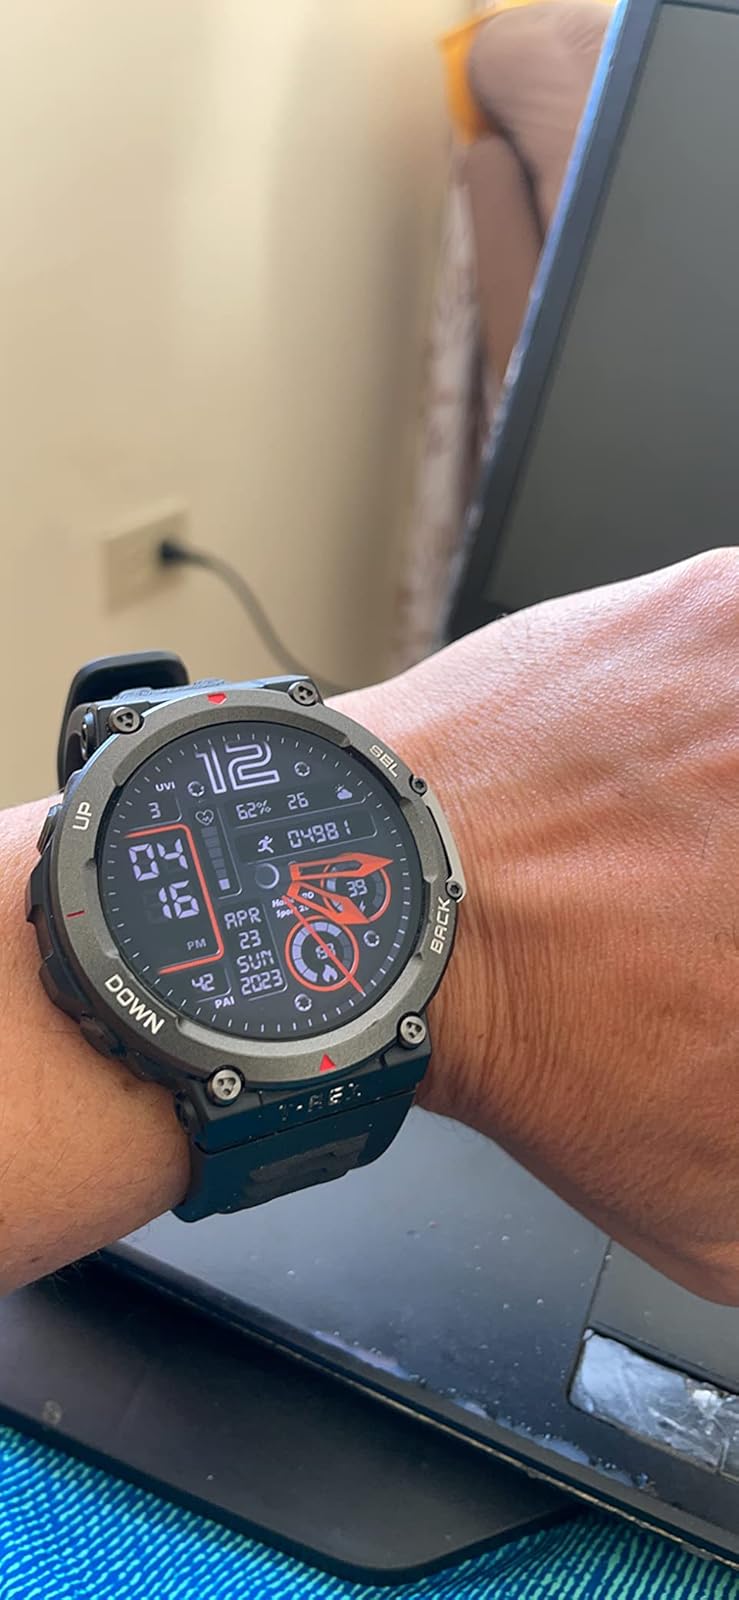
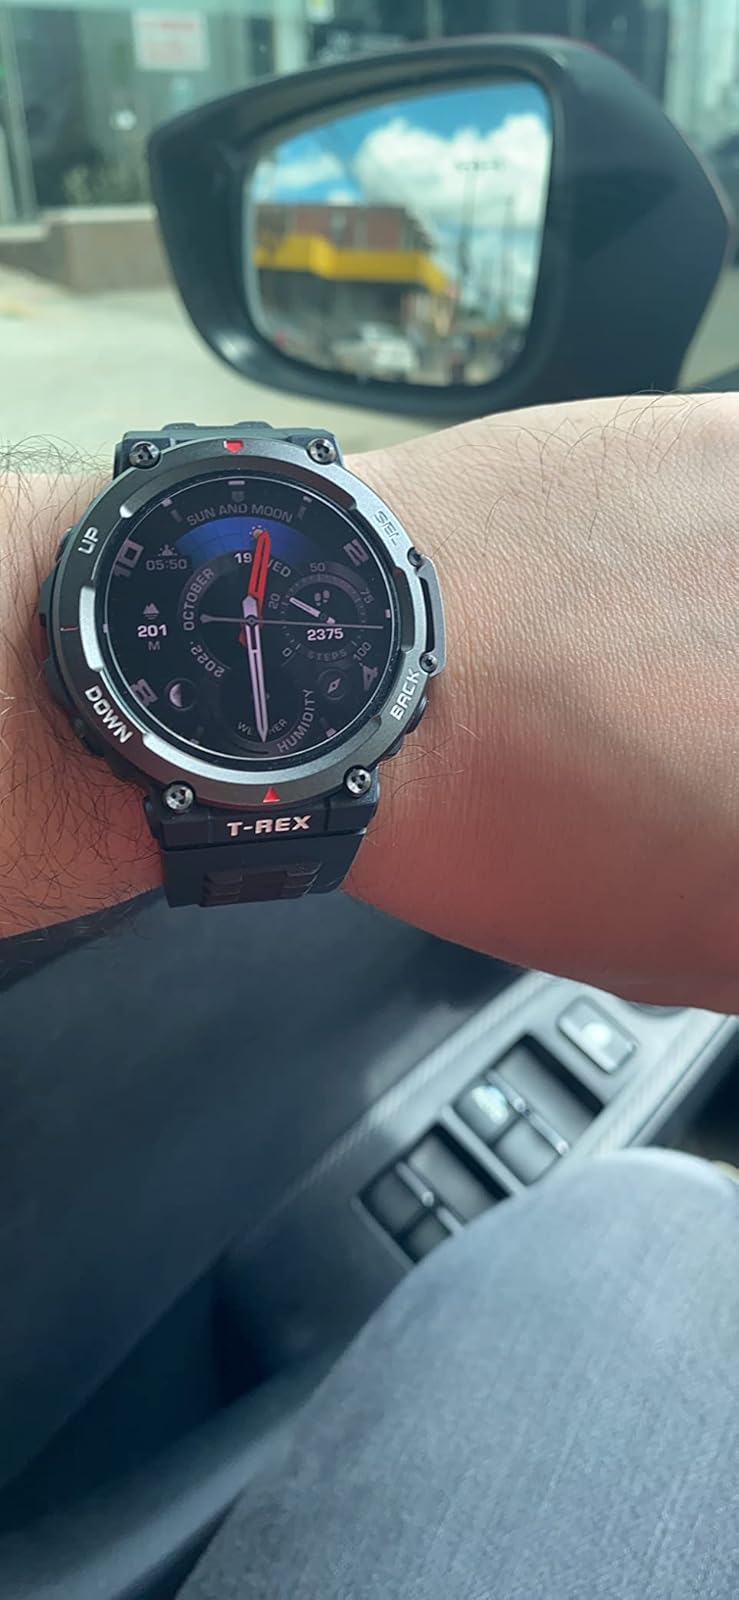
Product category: smartwatch
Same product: yes